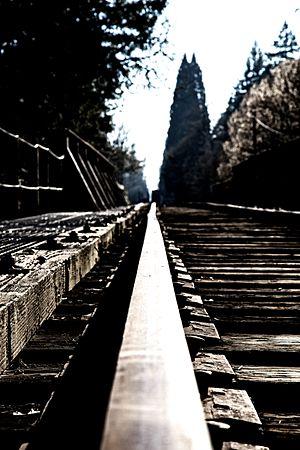
Photographie après traitement sans blanchiment
Au cinéma et en photographie, le traitement sans blanchiment est un traitement spécial en laboratoire qui supprime l'étape de blanchiment durant le développement d'un positif couleur. En faisant cela, l'argent sous sa forme métallique est retenu dans l'image. Cela donne l'impression d'une image en noir et blanc par-dessus une image en couleur. La saturation est diminuée, en particulier dans les basses lumières, alors que le contraste est augmenté. Du fait de la présence de l'argent, l'effet de granulation est plus important et l'image a un aspect « métallique ».